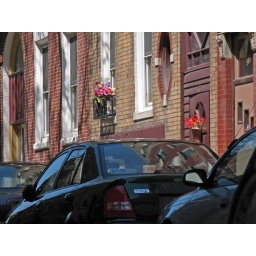
Bouquets outside windows and doors on Sheaf Street in the Boston's North End.